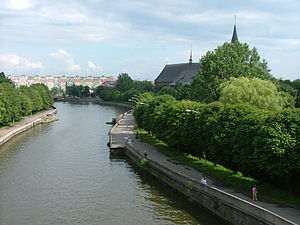
Pregolja
Pregolja nær Königsberg katedral
Pregolja er en flod i den russiske eksklave Kaliningrad oblast. Pregolja udmunder via Wisłabugten i Østersøen ved byen Kaliningrad.